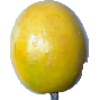
Label: maracuja